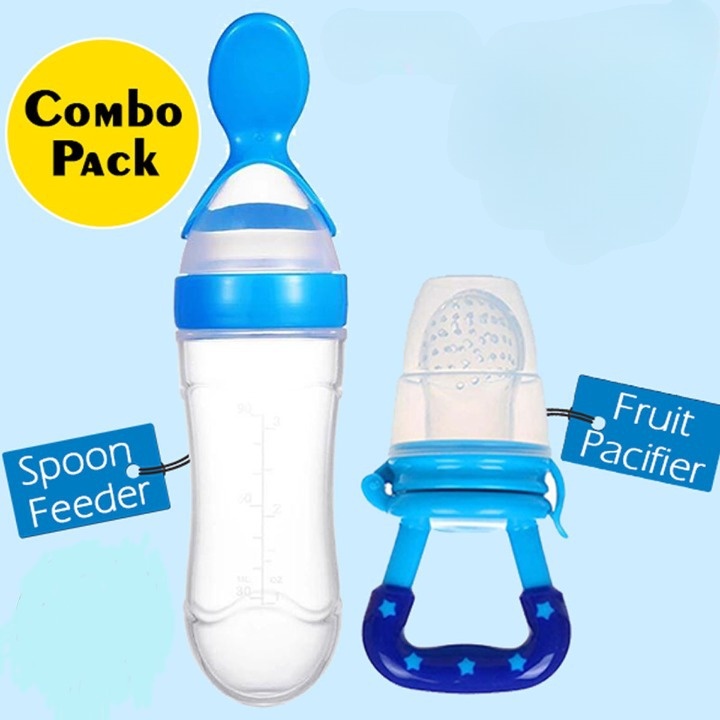
(Combo) Baby Spoon Feeder Silicone Bottle Feeding With Free Fruit Pacifier Toddler
Material: food grade PP (other parts) + silicone (spoon head, bottle body) Color: Random Total Length: approx. 20cm Capacity : 90ml Designed for mom to feed young children. This is a safe and Convenient Baby Feeding Tool, which is creative- to combine the function of spoon and milk bottle. Made of safe silicone material and soft spoon head will not hurt the baby’s gum. Soft and easy to squeeze the food to feed your baby. High temperature resistance up to 120 degrees, can be disinfected with boiling water or steam. With lid and spoon is convenient to feeding the baby rice paste, food supplement, milk and so on.
Brand: Rangrez
Category: Baby & Toddler > Nursing & Feeding > Feeding Essentials > Feeding Spoons